First Battle of Komárom (1849)

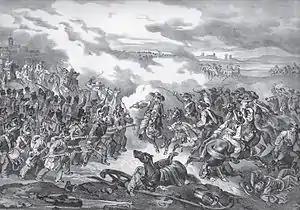
Hungarian Hunyadi Hussars fighting the Austrian army with bullwhips, in the battle of Komárom, in the manner of the Betyárs

In the meantime on 21 April Lieutenant General Balthasar von Simunich wrote to Lieutenant General Anton Csorich, that Görgei had entered Komárom that day, and that an attack on the Imperial besieging forces on the southern bank of the Danube was imminent. He therefore asked his colleague to send him cavalry and artillery reinforcements. On the 24th he informed Csorich that the Hungarians had reconstructed the bridge across the Danube, and had started to cross the river on it and on rafts. He asked Csorich to bring his troops to Herkálypuszta by the morning of 25 April at the latest, to help him against the Hungarian attack.